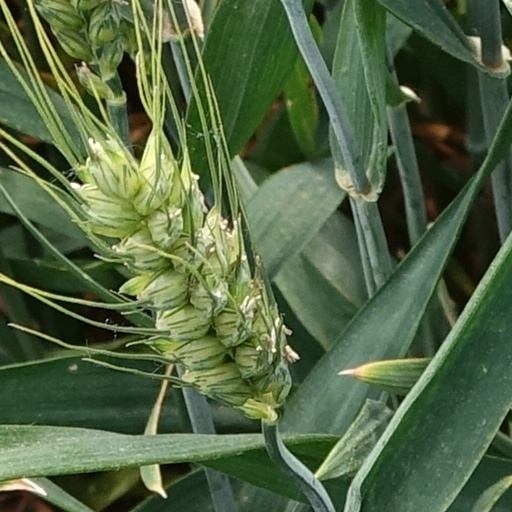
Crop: wheat